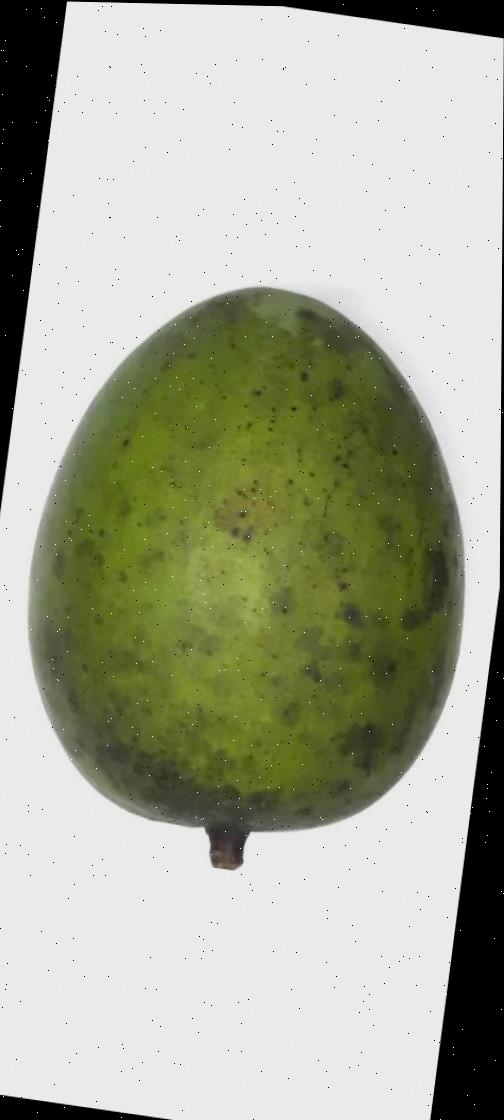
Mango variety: Harivanga